Qazvin

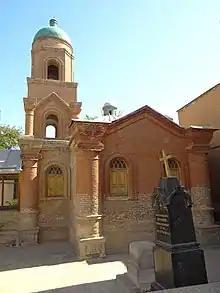
The Russian Church of Qazvin today sits adjacent to the campus of Islamic Azad University of Qazvin.

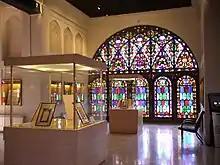
Chehel sotoun, Qazvin

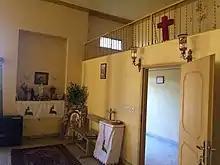
Chaldean Catholic Church of Hazrat-e Maryam

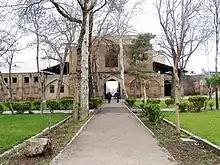
Qazvin monumental Ali Qapu gate to the Safavid palace complex

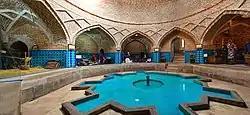
Qajar Bathhouse

About south-west of Qazvin are the tombs of two Saljuki era princes — "Abu Saeed Bijar", son of Sa'd, and "Abu Mansur Iltai", son of Takin — located in two separate towers known as the Kharraqan twin towers. Constructed in 1067, these were the first monuments in Islamic architecture to include a non-conic two-layered dome. Both towers were severely damaged by a devastating earthquake in March 2003.